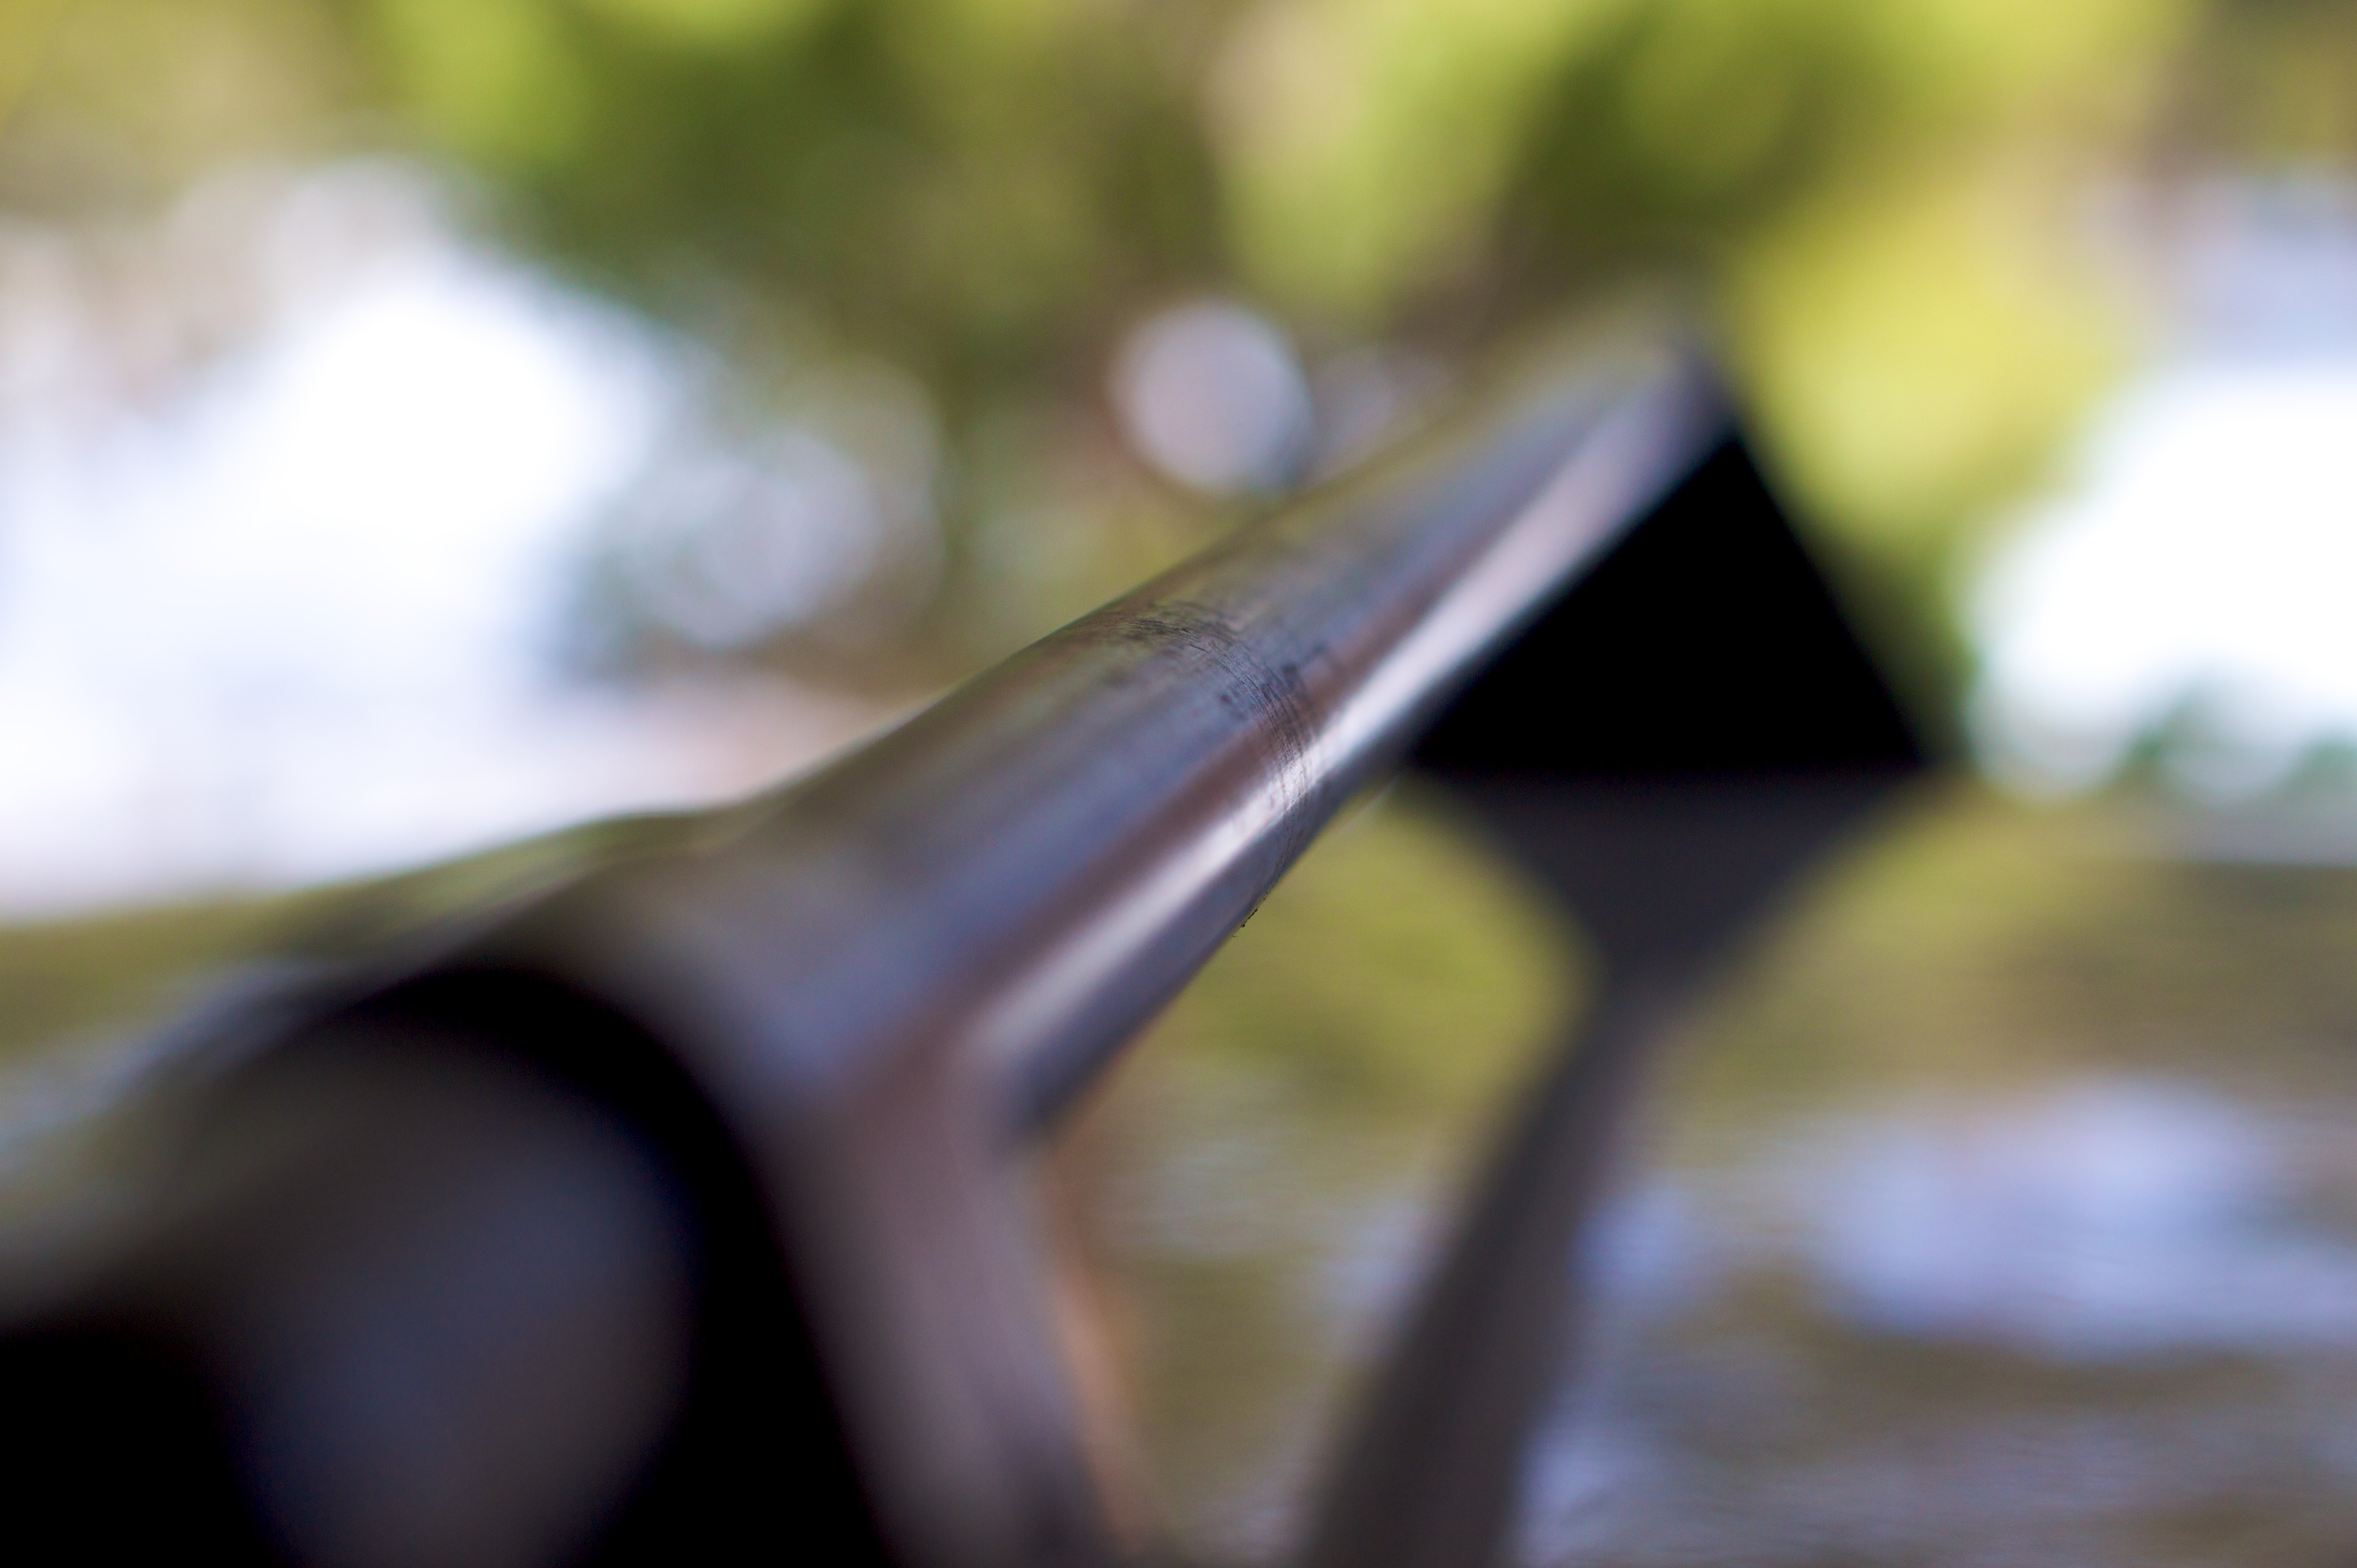
hand, grass, branch, light, plant, photography, sunlight, morning, leaf, flower, glass, green, color, yellow, close up, macro photography